Sulu Archipelago

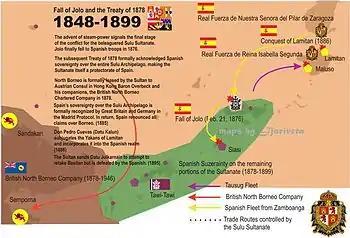
The Sulu Archipelago during the Spanish occupation.

In the second half of the 18th century, Great Britain became a new player in the archipelago After occupying Manila from 1762 to 1764, during the Seven Years' War between Spain, Great Britain and other European powers, the British Army withdrew to the south and established trading alliances between the Sulu Sultanate and the British East India Company. During that time, Sulu Sultanate surrendered Basilan to Spain in 1762. Spanish attacks on Jolo were now directed at weakening British trading interests in the south. In 1784, Aguilar conducted a series of unsuccessful assaults against Jolo and in 1796, Spanish admiral José Alava was sent from Madrid with a powerful naval fleet to stop the slave-raiding attacks from the Sulu Sea. The British presence was signalled when in 1798, the British Royal Navy, which had established a base in Sulu, bombarded Fort Pilar in Zamboanga. In 1803, Lord Richard Wellesley, the Governor-General of India, ordered Robert J. Farquhar to transfer trading and military operations to Balambangan island near Borneo; the resulting outpost lasted only until 1806. By 1895, the Great Britain had withdrawn its army and navy from the Sulu Sea.